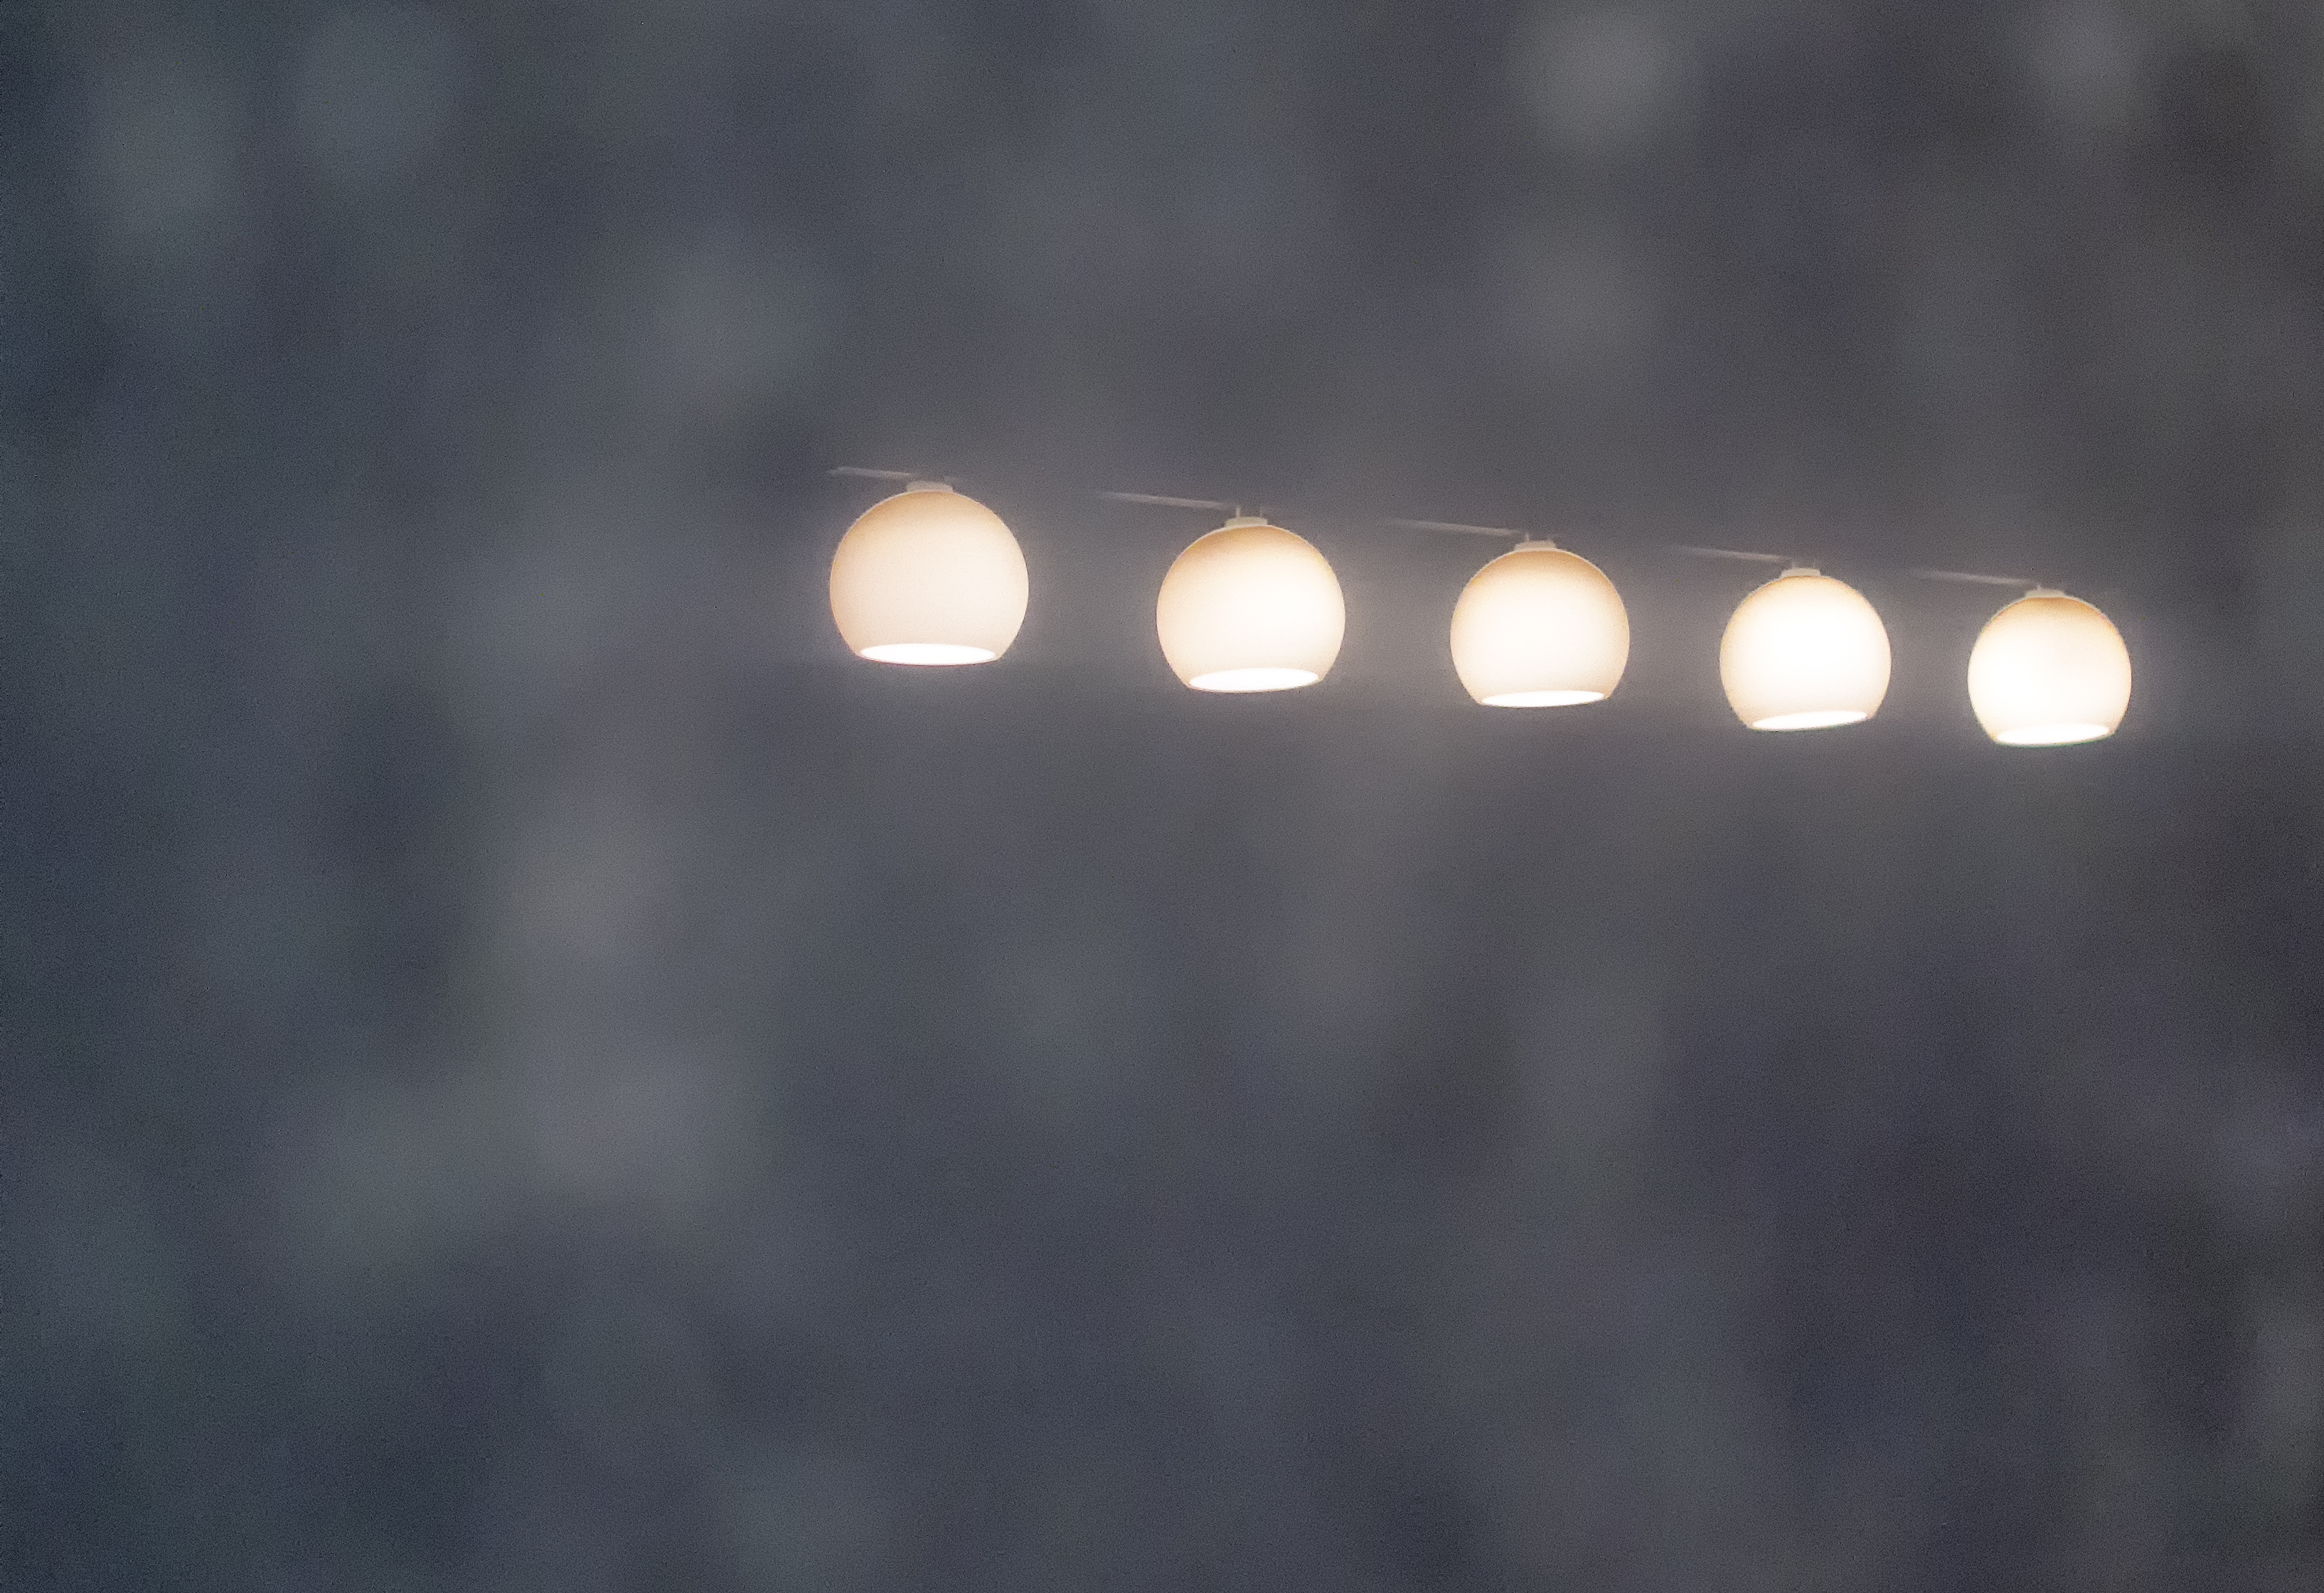
light, sunlight, reflection, darkness, lamp, lighting, circle, focus, change, finland, helsinki, shape, shift, macro photography, atmosphere of earth